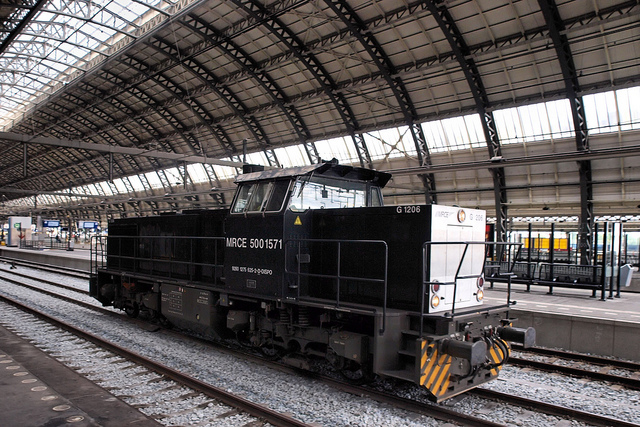
An industrial train car sitting in a station.

An interesting black train car in a train depot.

A single train awaits on the train tracks

A train car is sitting on the tracks in a station.